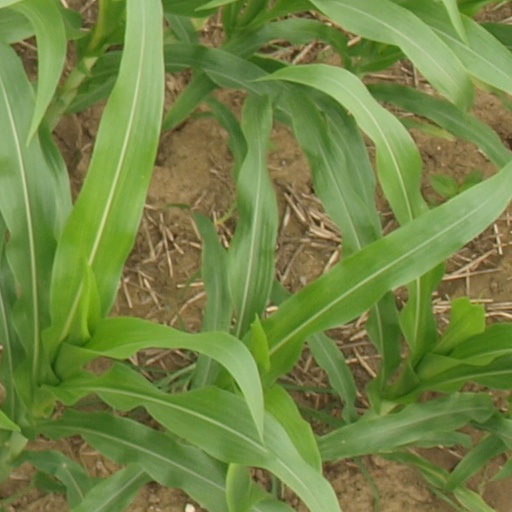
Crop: maize; corn